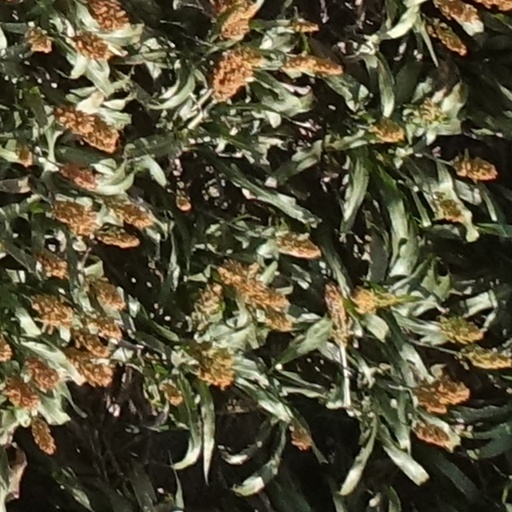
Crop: sorghum